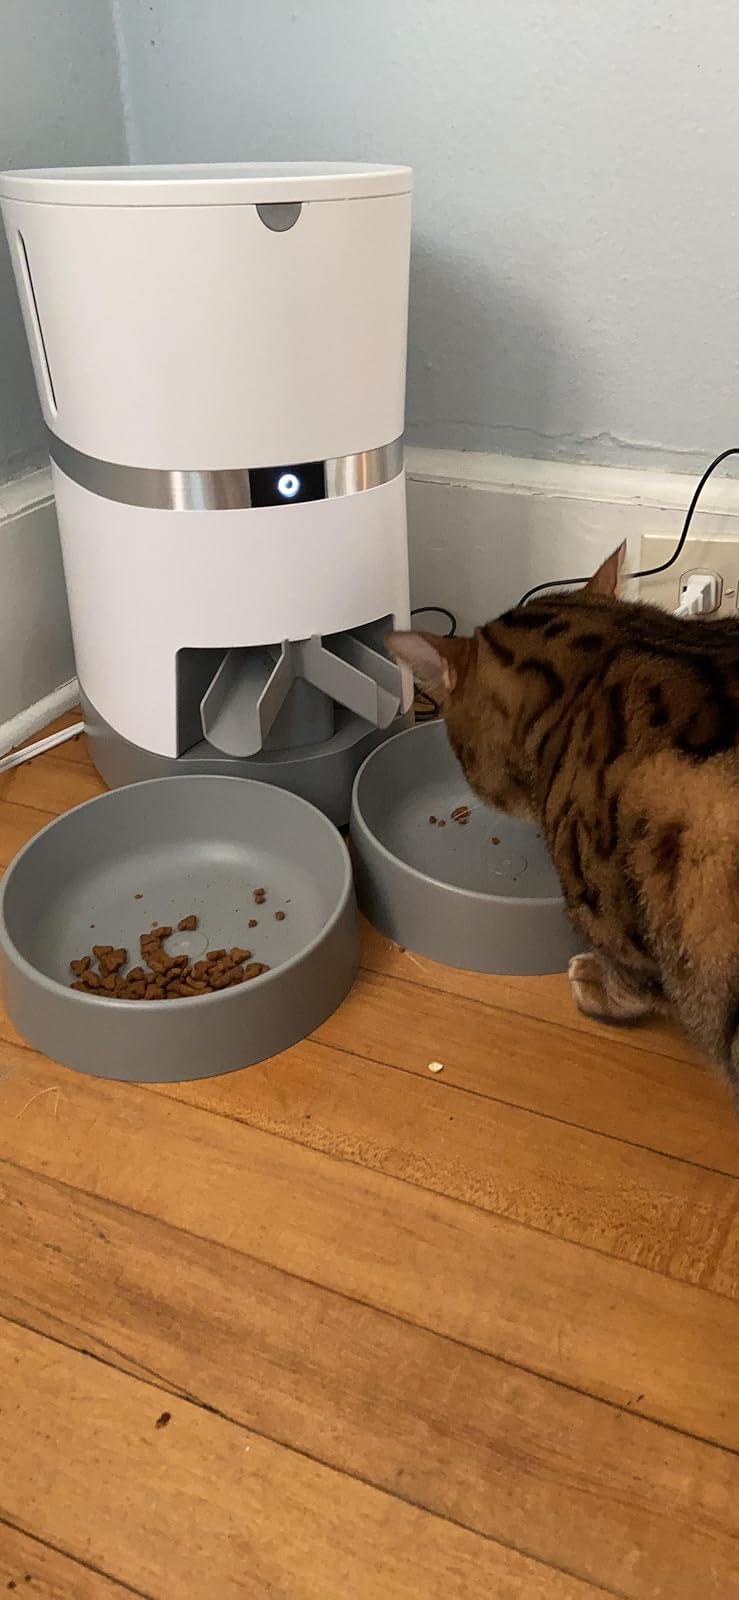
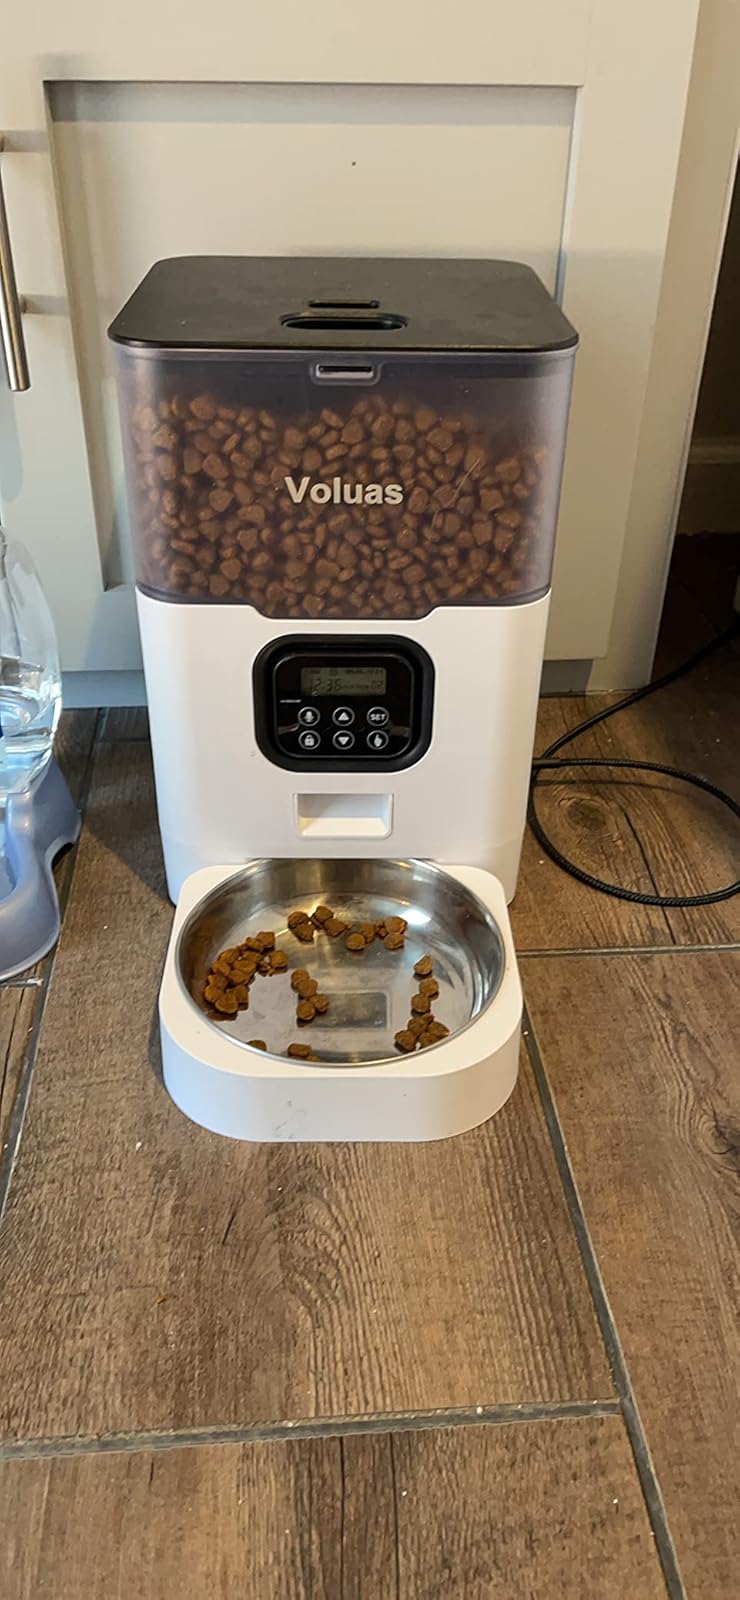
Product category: items_feeder
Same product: no